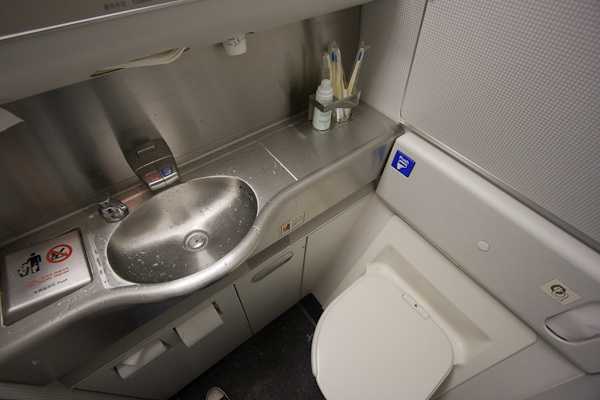
user: Given an image and a question. Answer the question in a short answer. Question: How is the waste removed from this object? Short Answer:
assistant: flush